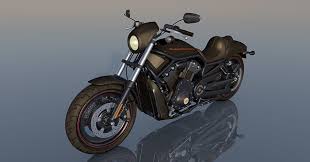
Vehicle type: Motorcycles